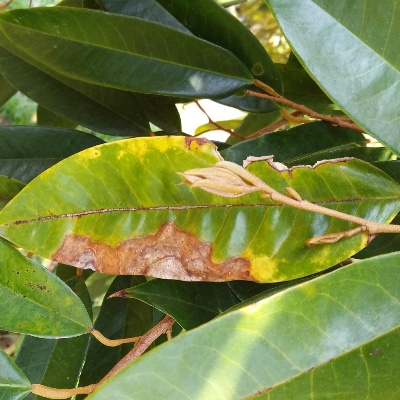
Label: Leaf_Colletotrichum